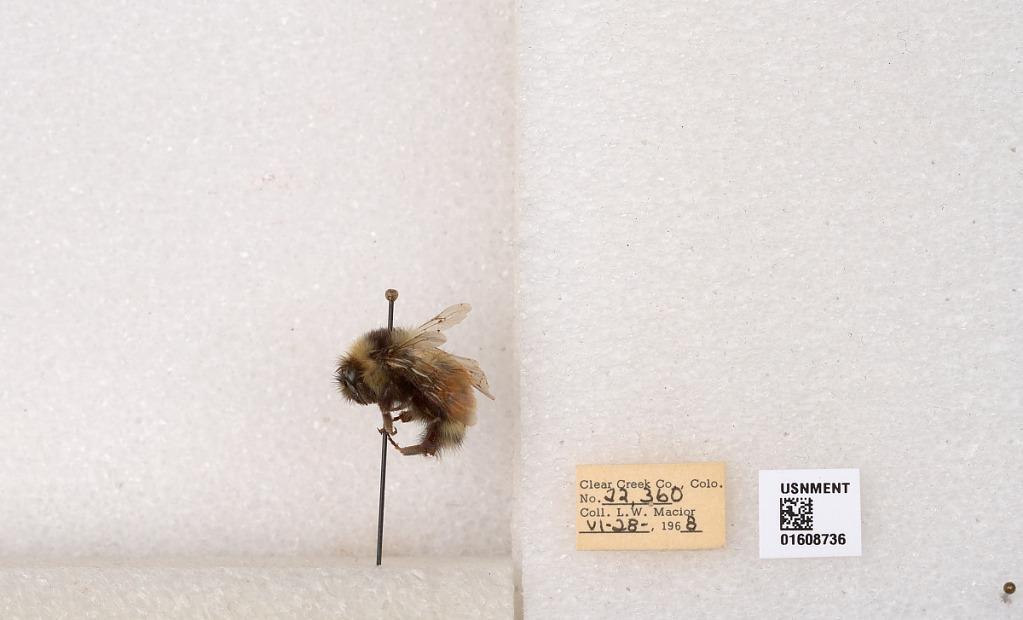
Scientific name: Bombus (Pyrobombus) sylvicola Kirby
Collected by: L. Macior
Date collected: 1968-6-28
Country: United States
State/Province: Colorado
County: Clear Creek
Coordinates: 39.6891, -105.644